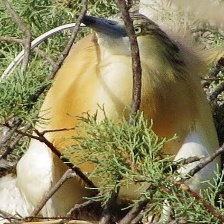
Species: SQUACCO HERON
Scientific name: ARDEOLA RALLOIDES
ImageNet parent category: little_blue_heron